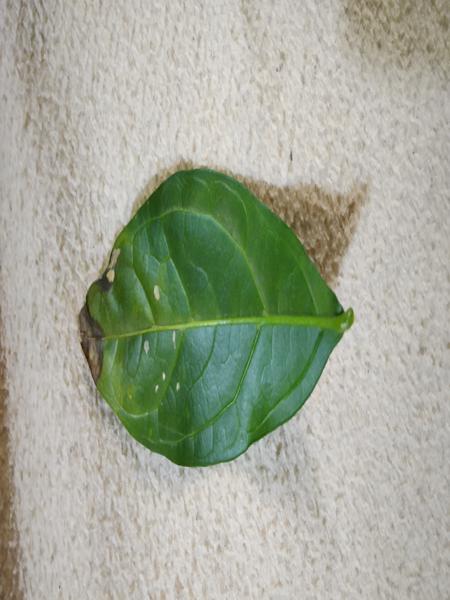
Plant: Jasmine